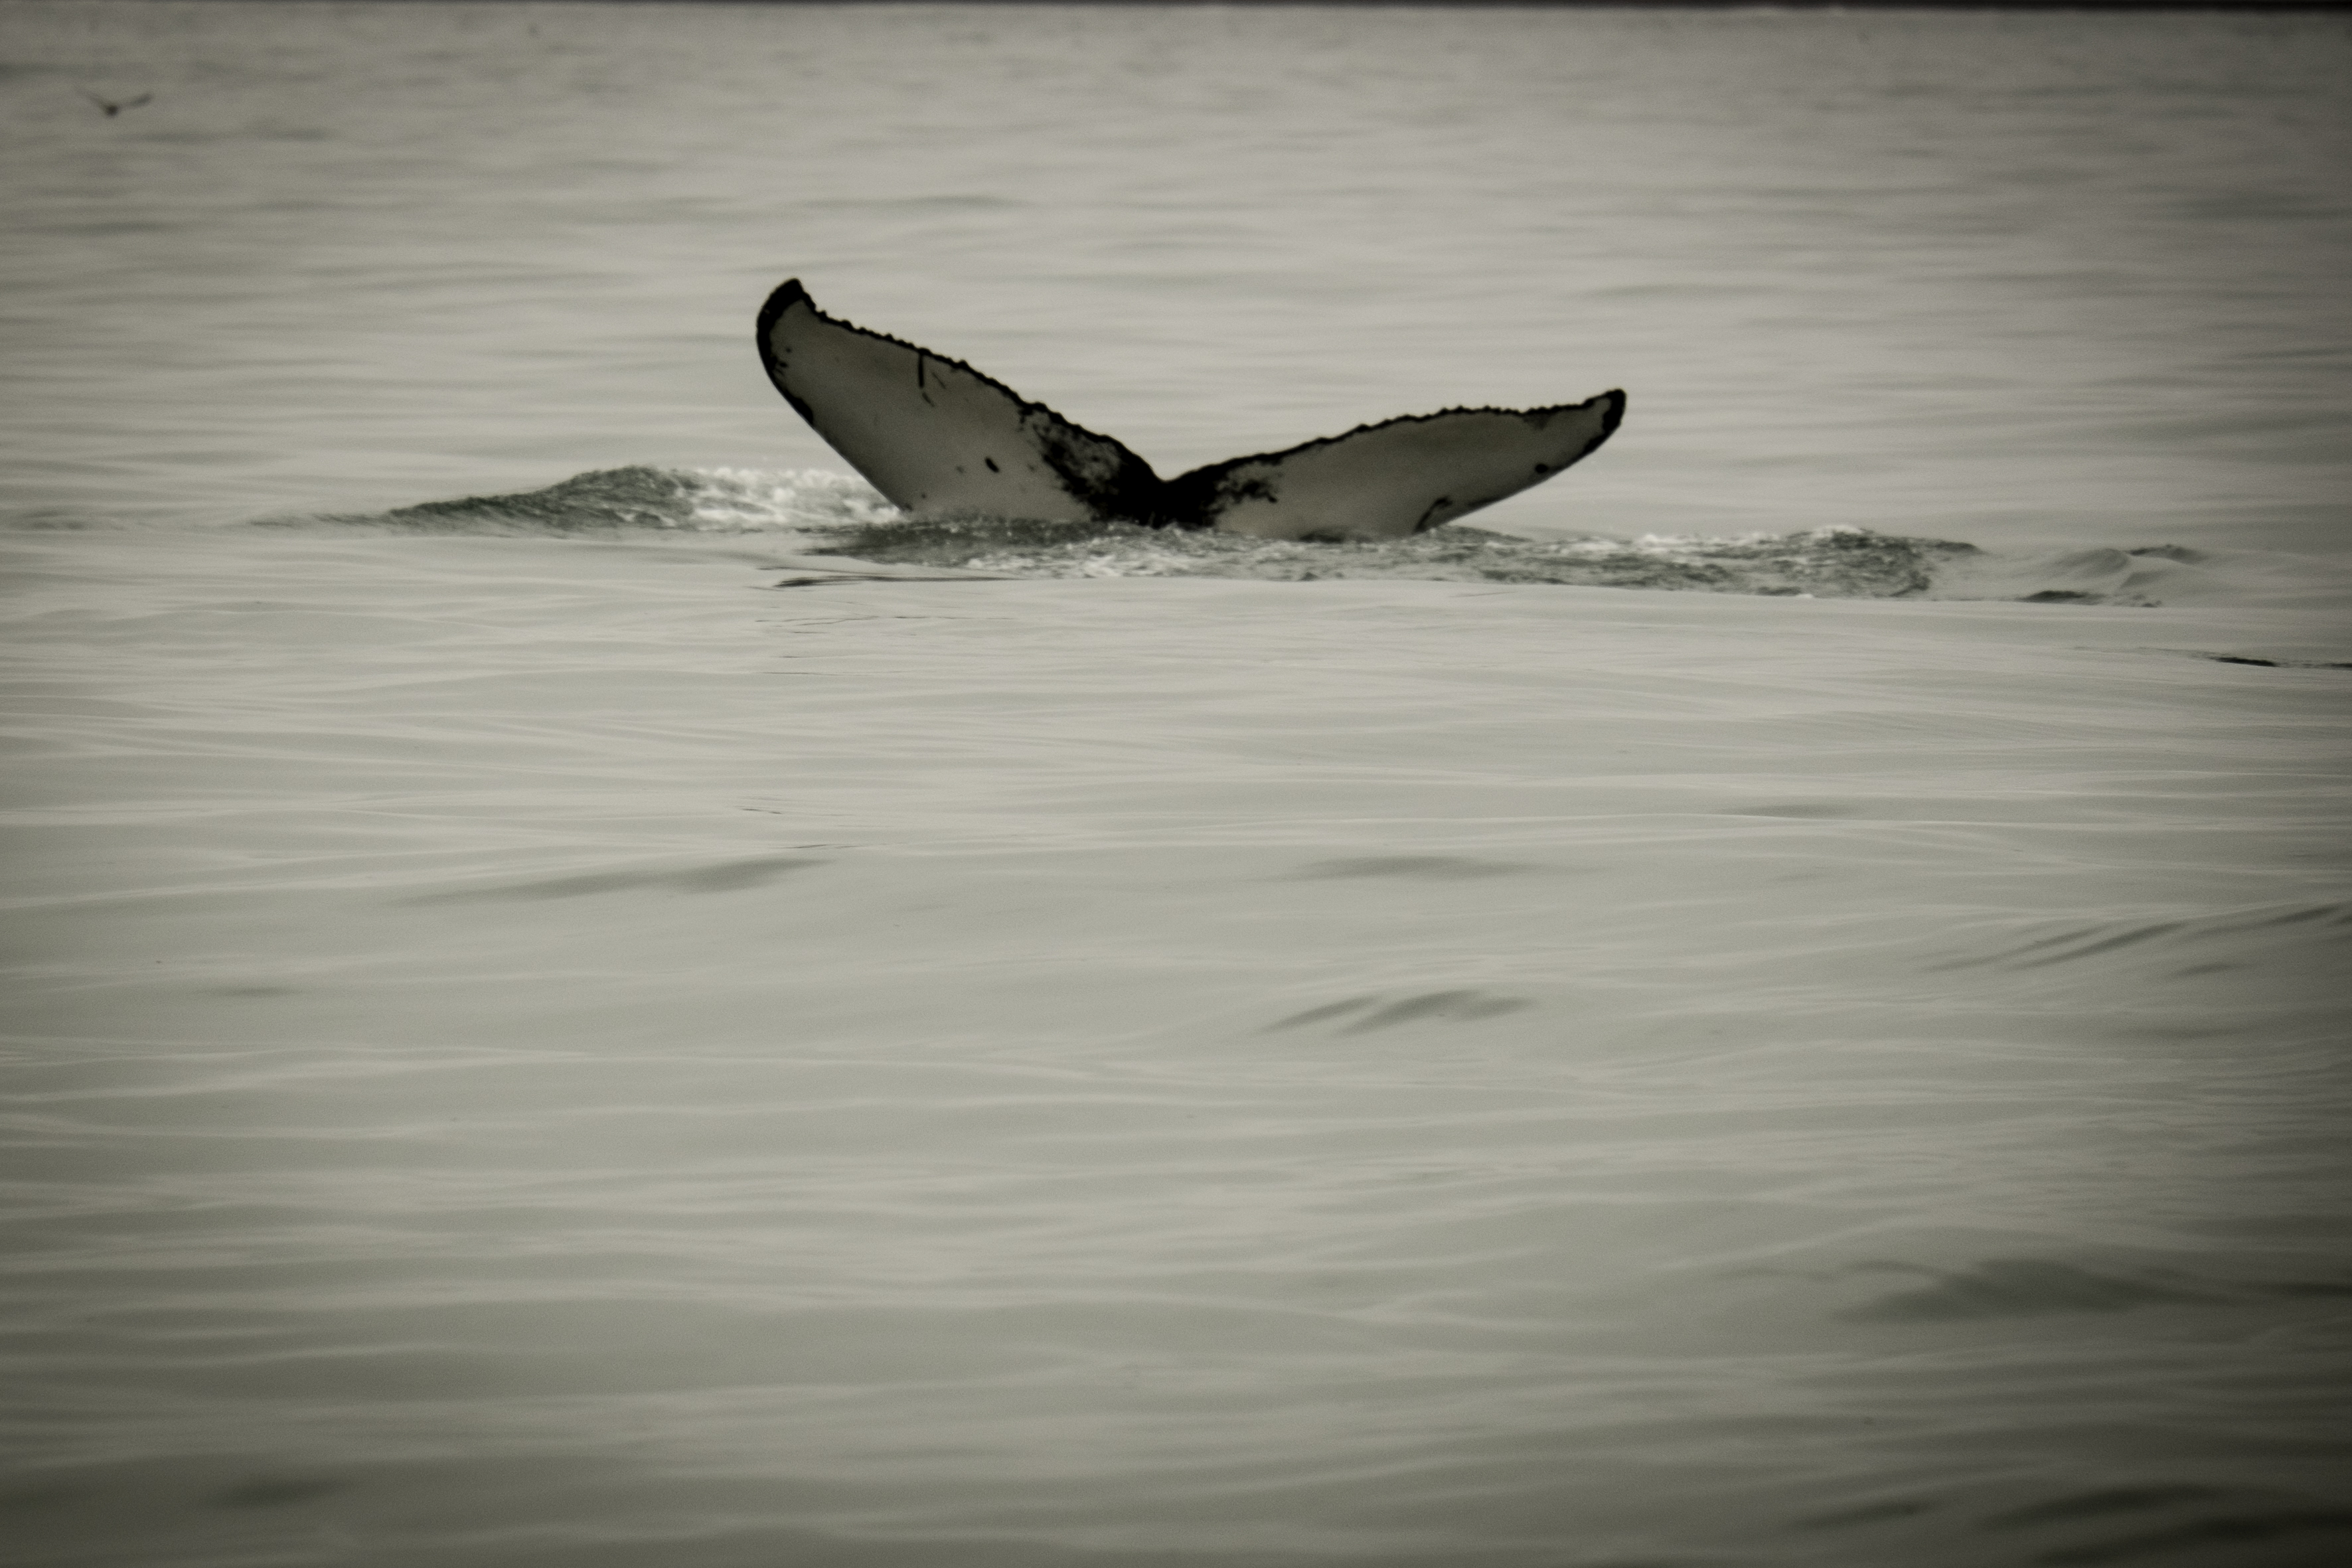
sea, ocean, wing, white, wave, travel, fujifilm, iceland, monochrome, is, vertebrate, whale, fuji, fujixt1, fujix, skjlfandi, shakbay, marine mammal, surfing equipment and supplies